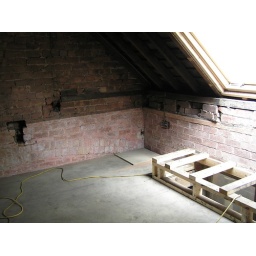
Master bedroom - the boxing goes in for the windows underneath